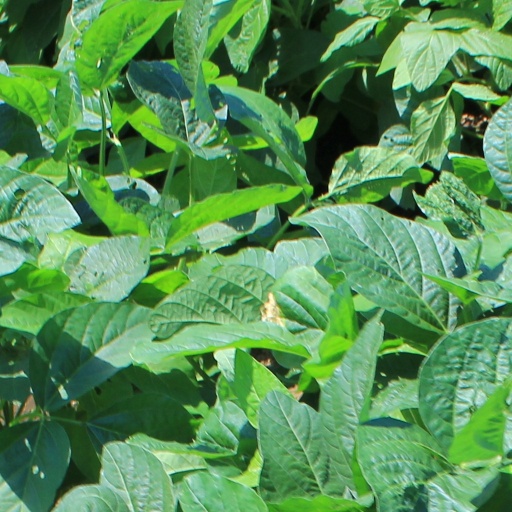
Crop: soybean